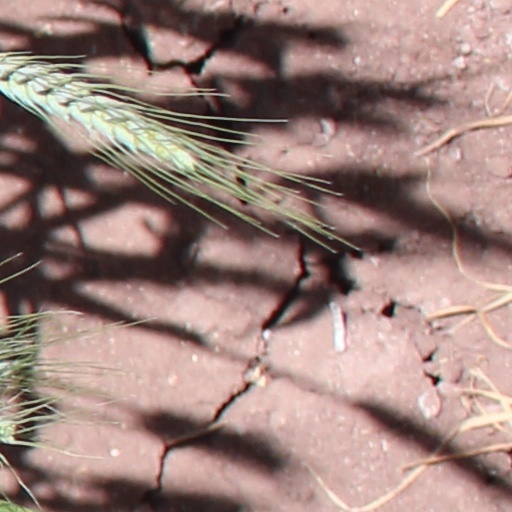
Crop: wheat